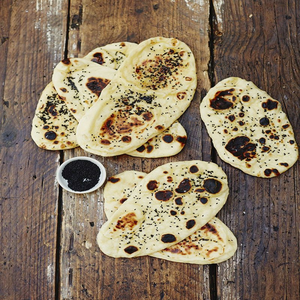
Dish: naan